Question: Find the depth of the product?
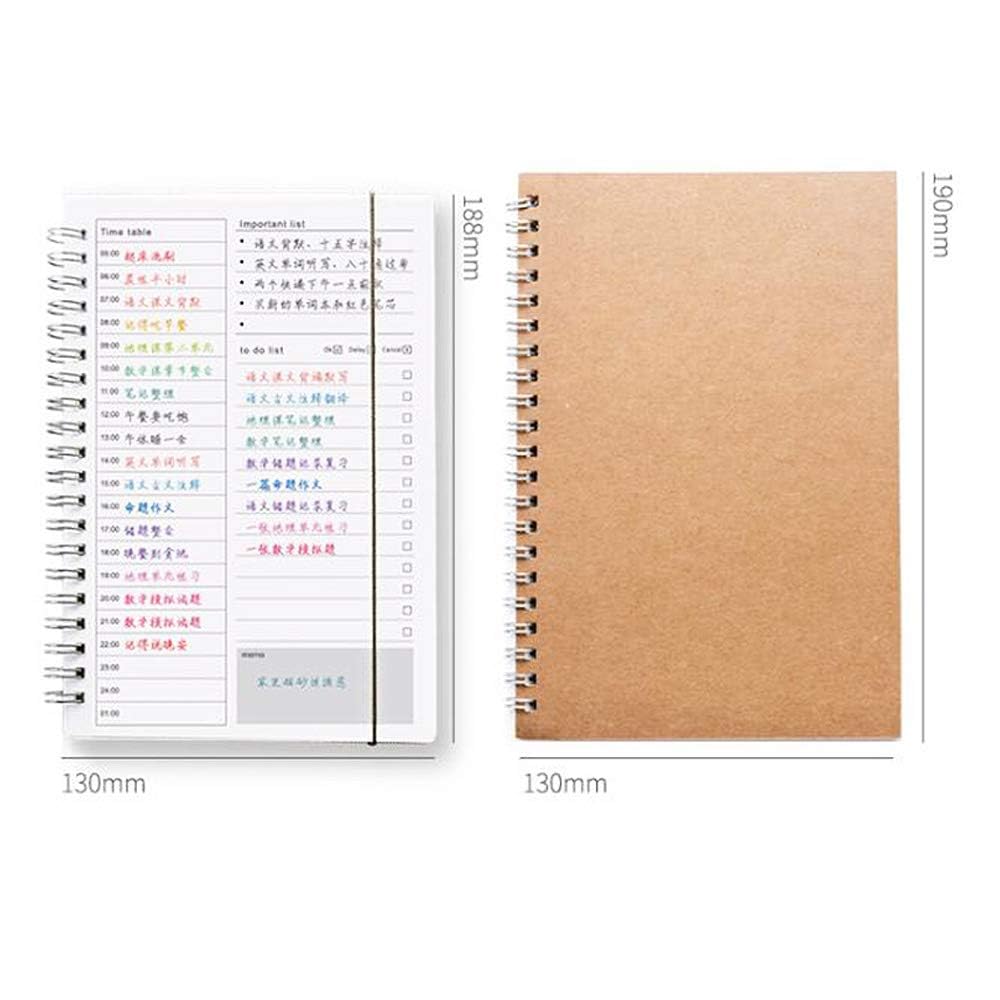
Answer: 190.0 millimetre